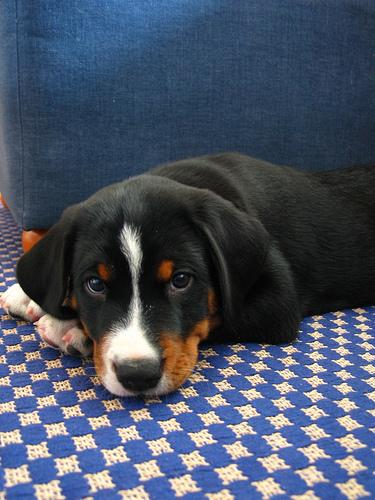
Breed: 234-n000091-Appenzeller